XX (film)

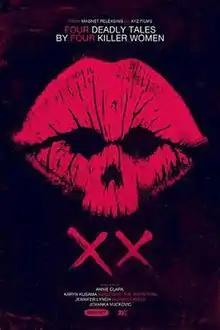
Release poster

XX is a 2017 American horror anthology film directed by Jovanka Vuckovic, Annie Clark, Roxanne Benjamin, and Karyn Kusama. It stars Natalie Brown, Melanie Lynskey, Breeda Wool, and Christina Kirk. It had its world premiere at the Sundance Film Festival on January 22, 2017, and was released in select theaters and through video on demand in the United States on February 17, 2017, by Magnet Releasing.